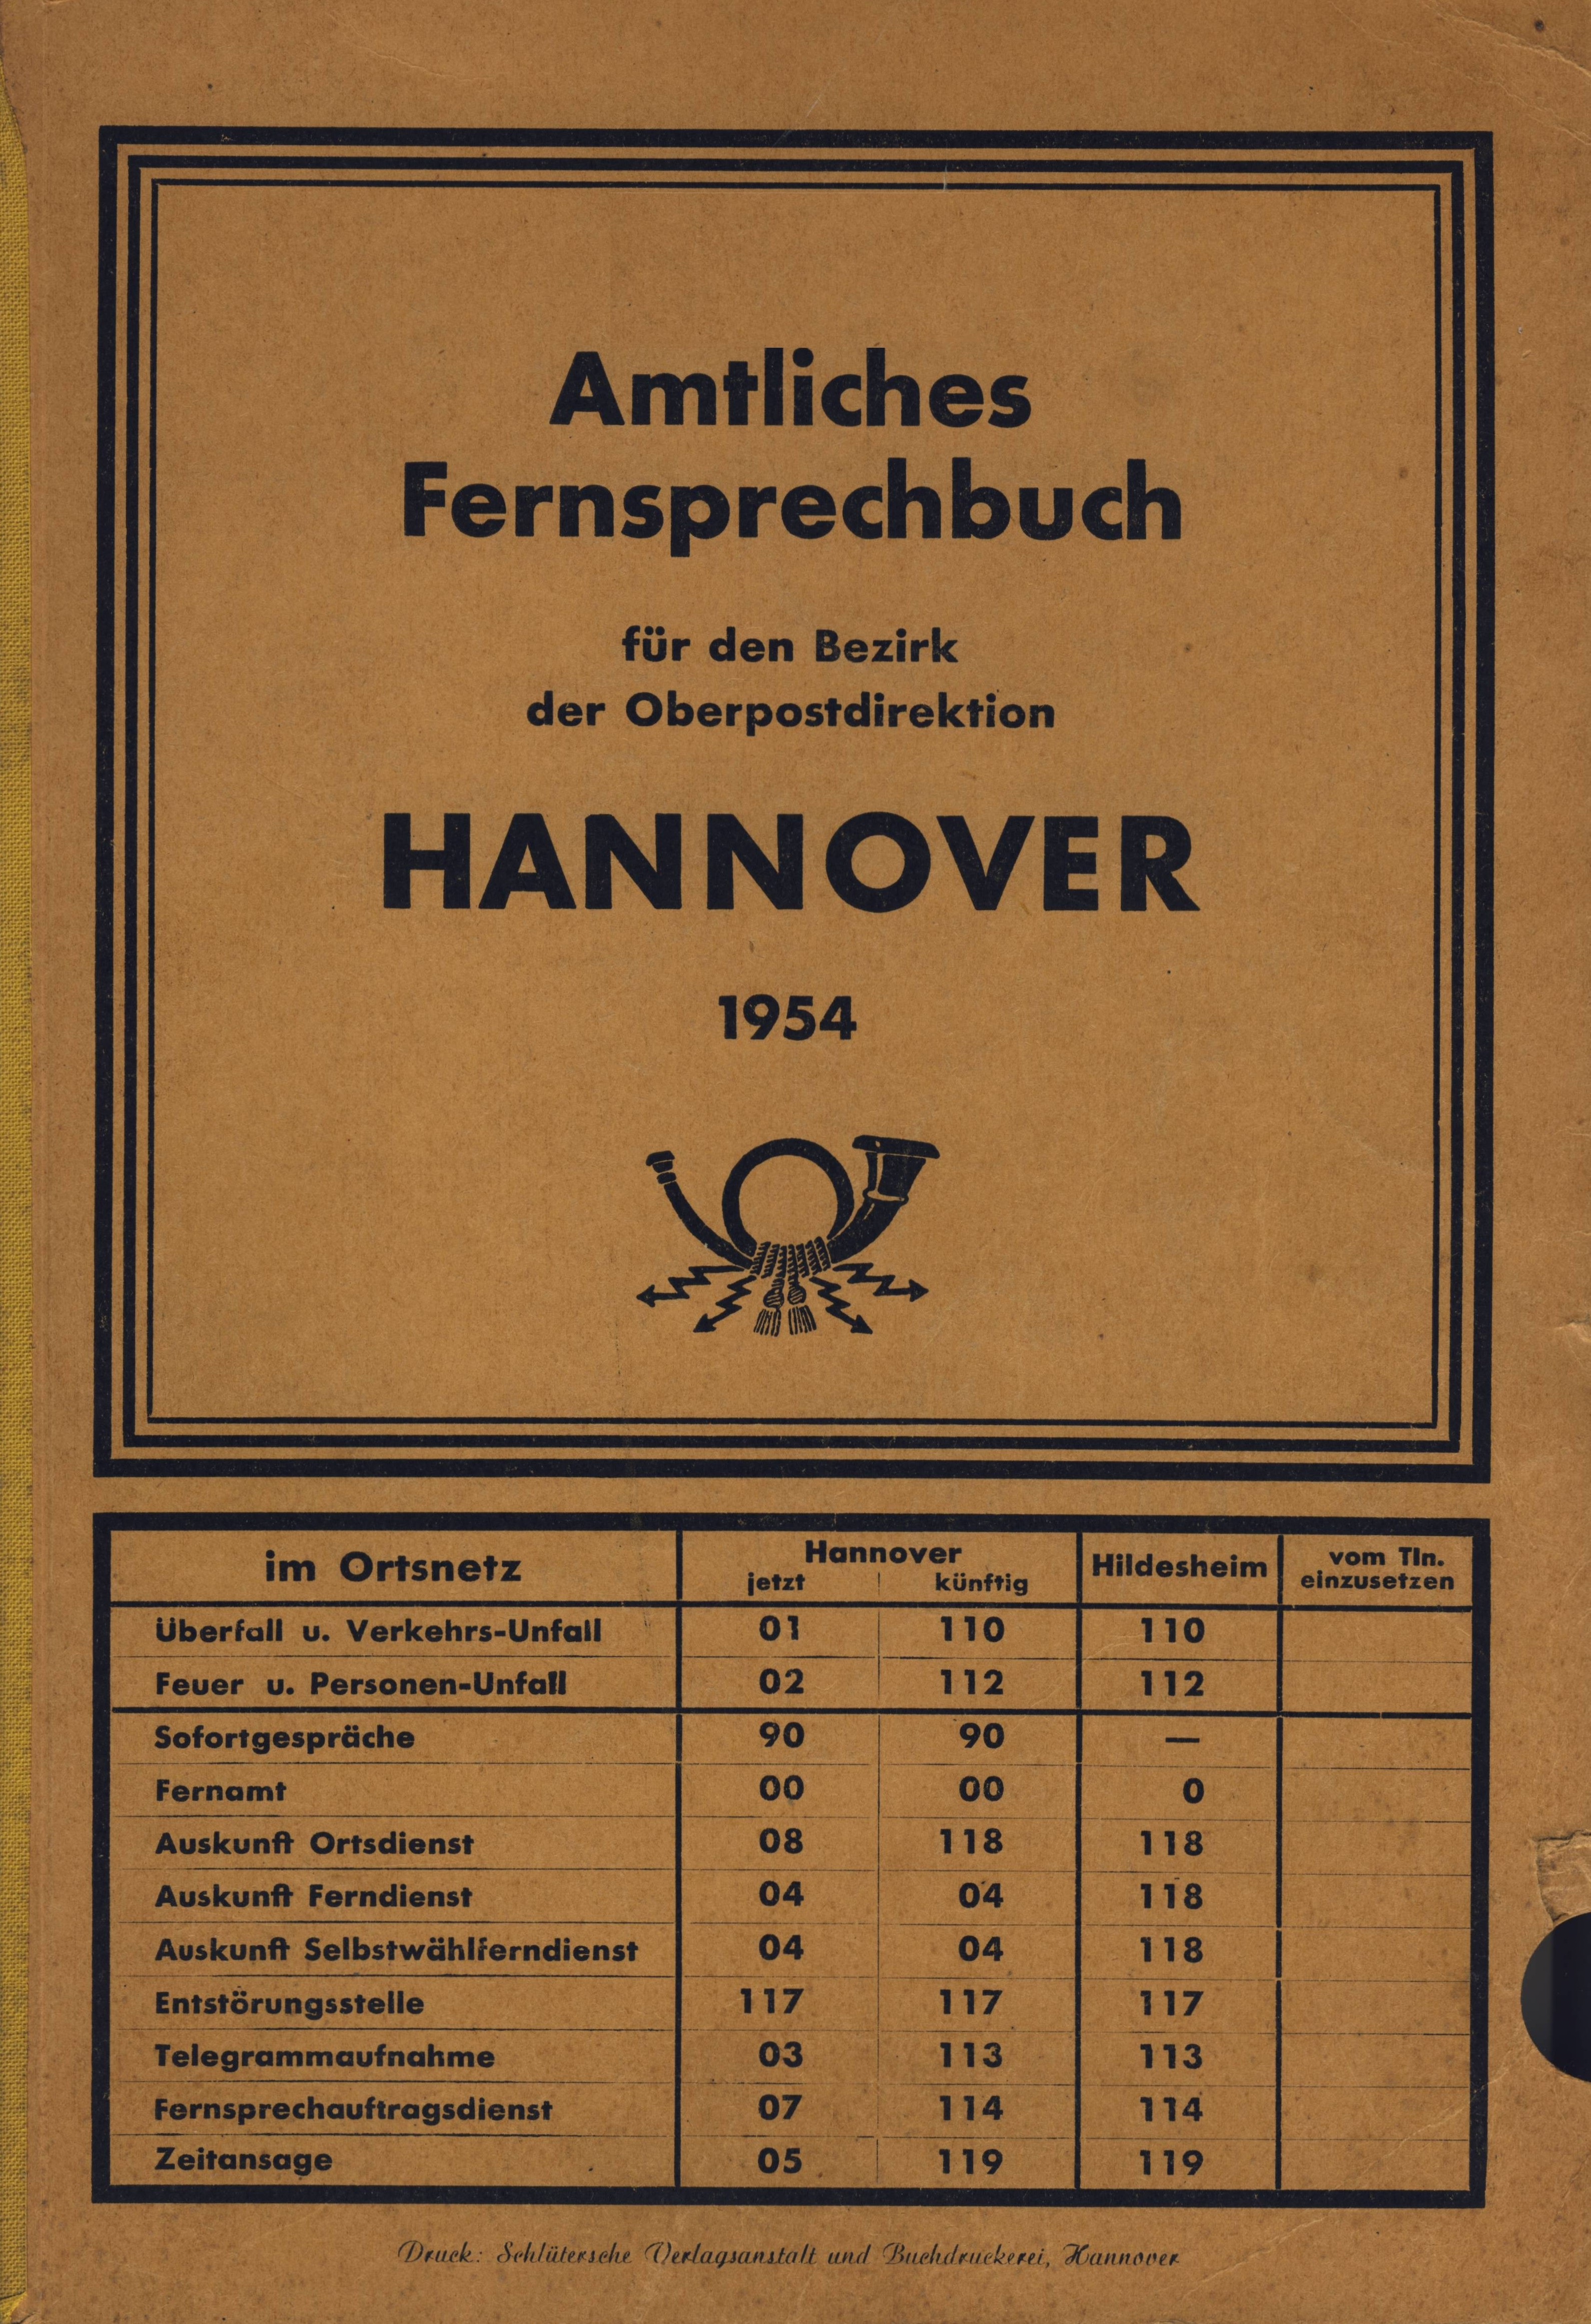
writing, post, wood, number, phone, telephone, paper, note, font, text, call, poster, calligraphy, directory, commemorative plaque